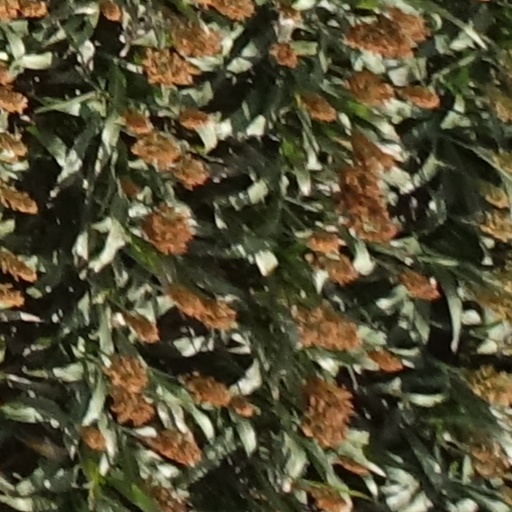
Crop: sorghum